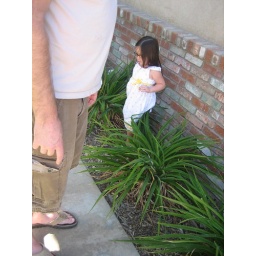
Magoo in the flower beds